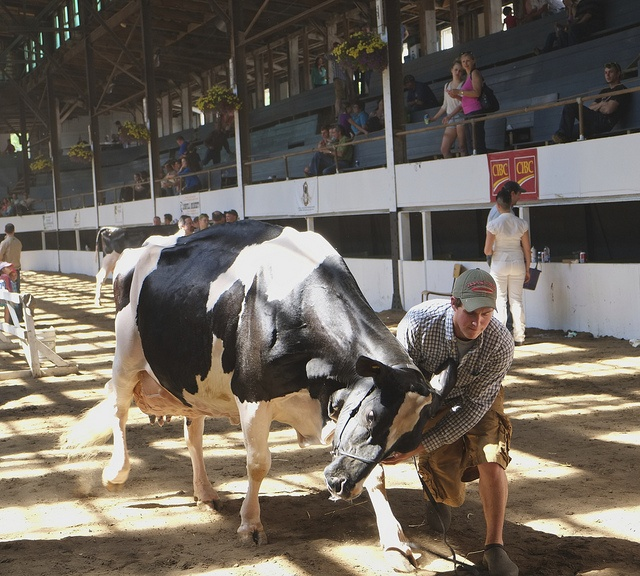
A man kneeling down next to a black and white cow on a dirt field.
A man is wrestling a cow in an arena.
A man wearing a baseball cap pulls a cow towards him.
A man with a black and white cow in an arena.
a person with a cow in an arena